Search and rescue dog

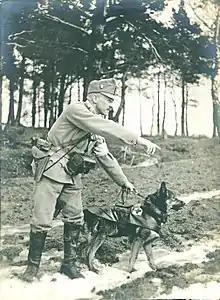
Austro-Hungarian search-and-rescue dog in WWI, 1914.

As early as the 17th century, St. Bernard dogs were used by monks at the St. Bernard Hospice in the Swiss Alps, to search for and rescue injured or lost travelers, or find their remains. However, official search and rescue dogs were not first documented for use until WW1, when military trained dogs were used to locate injured soldiers. During WW2, these dogs were used by the British armed forces to locate people buried under rubble.